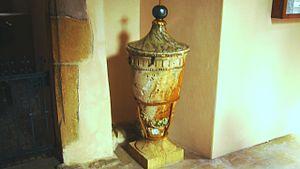
Obermorschwihr [obəʁmɔʁʃviʁ] est une commune française située dans le département du Haut-Rhin, en région Grand Est.